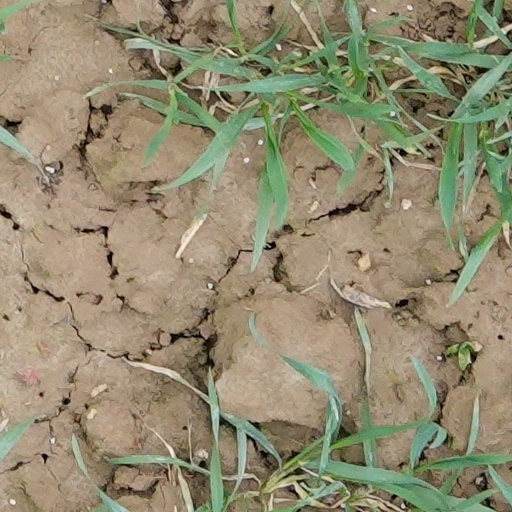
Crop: wheat